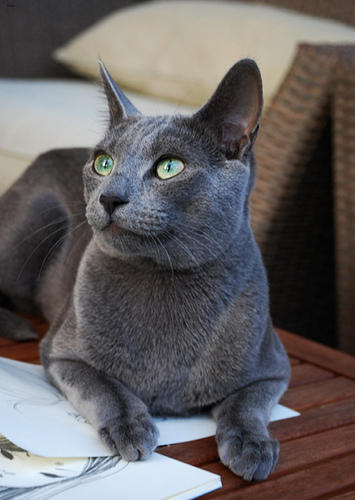
Animal: cat
Breed: russian_blue